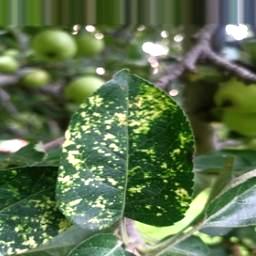
Label: Apple_Mosaic